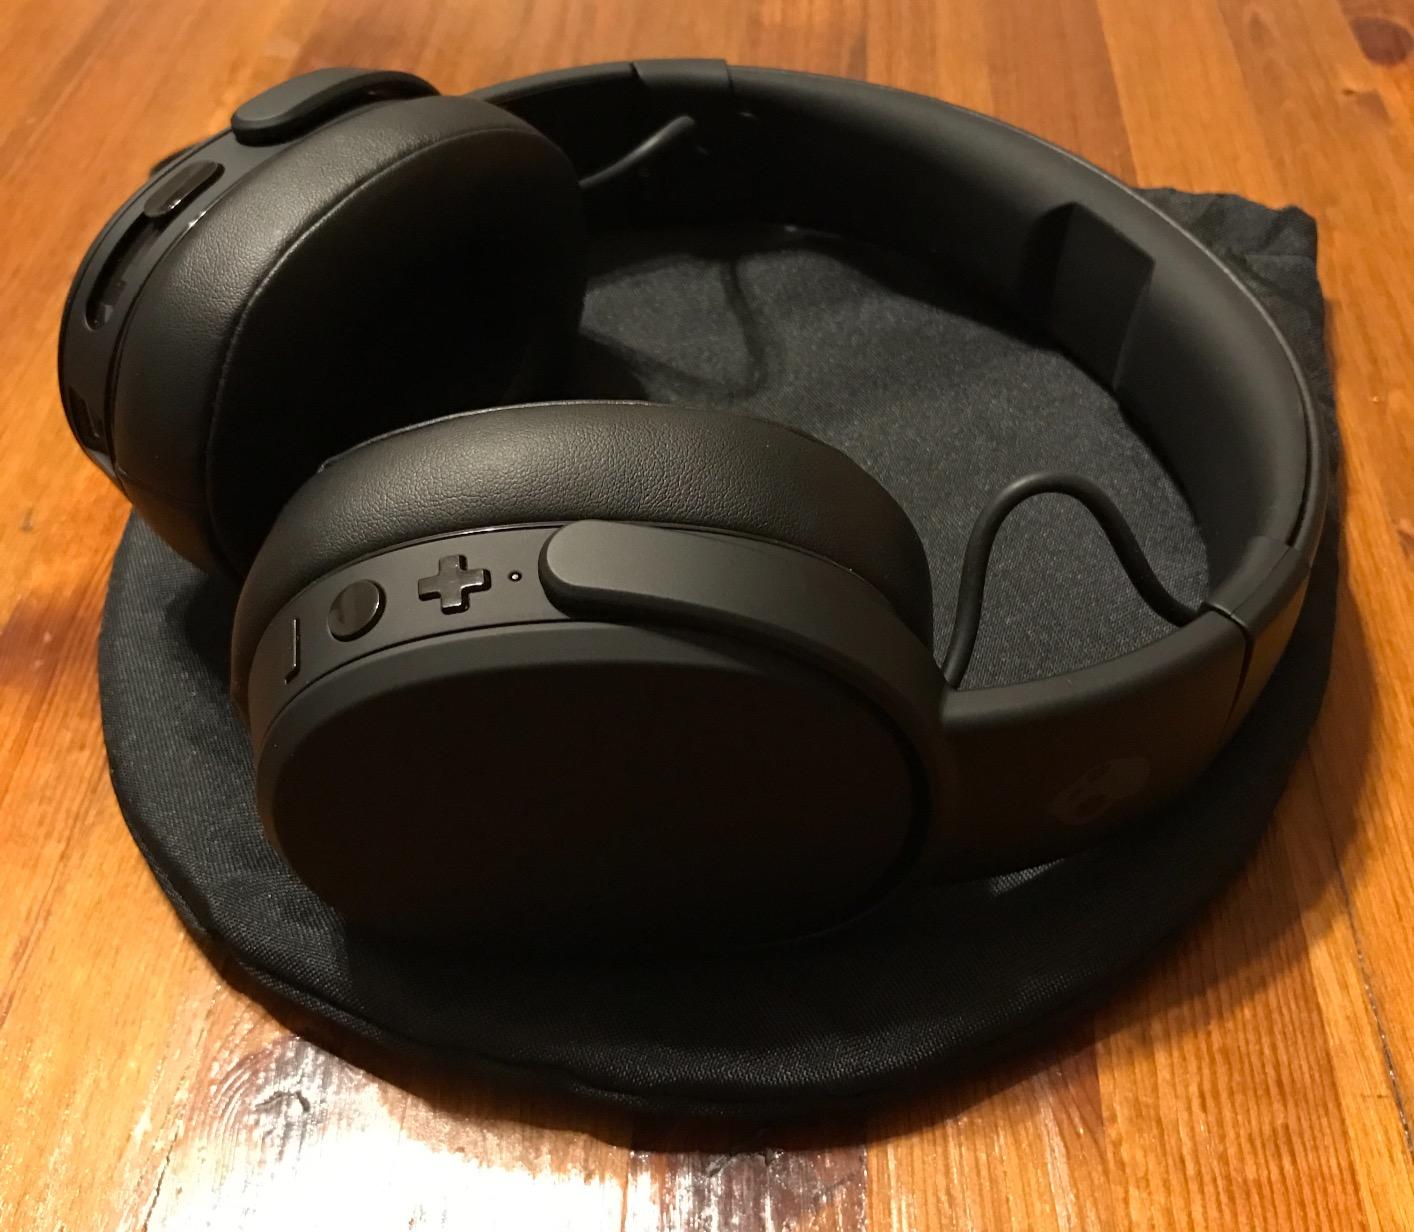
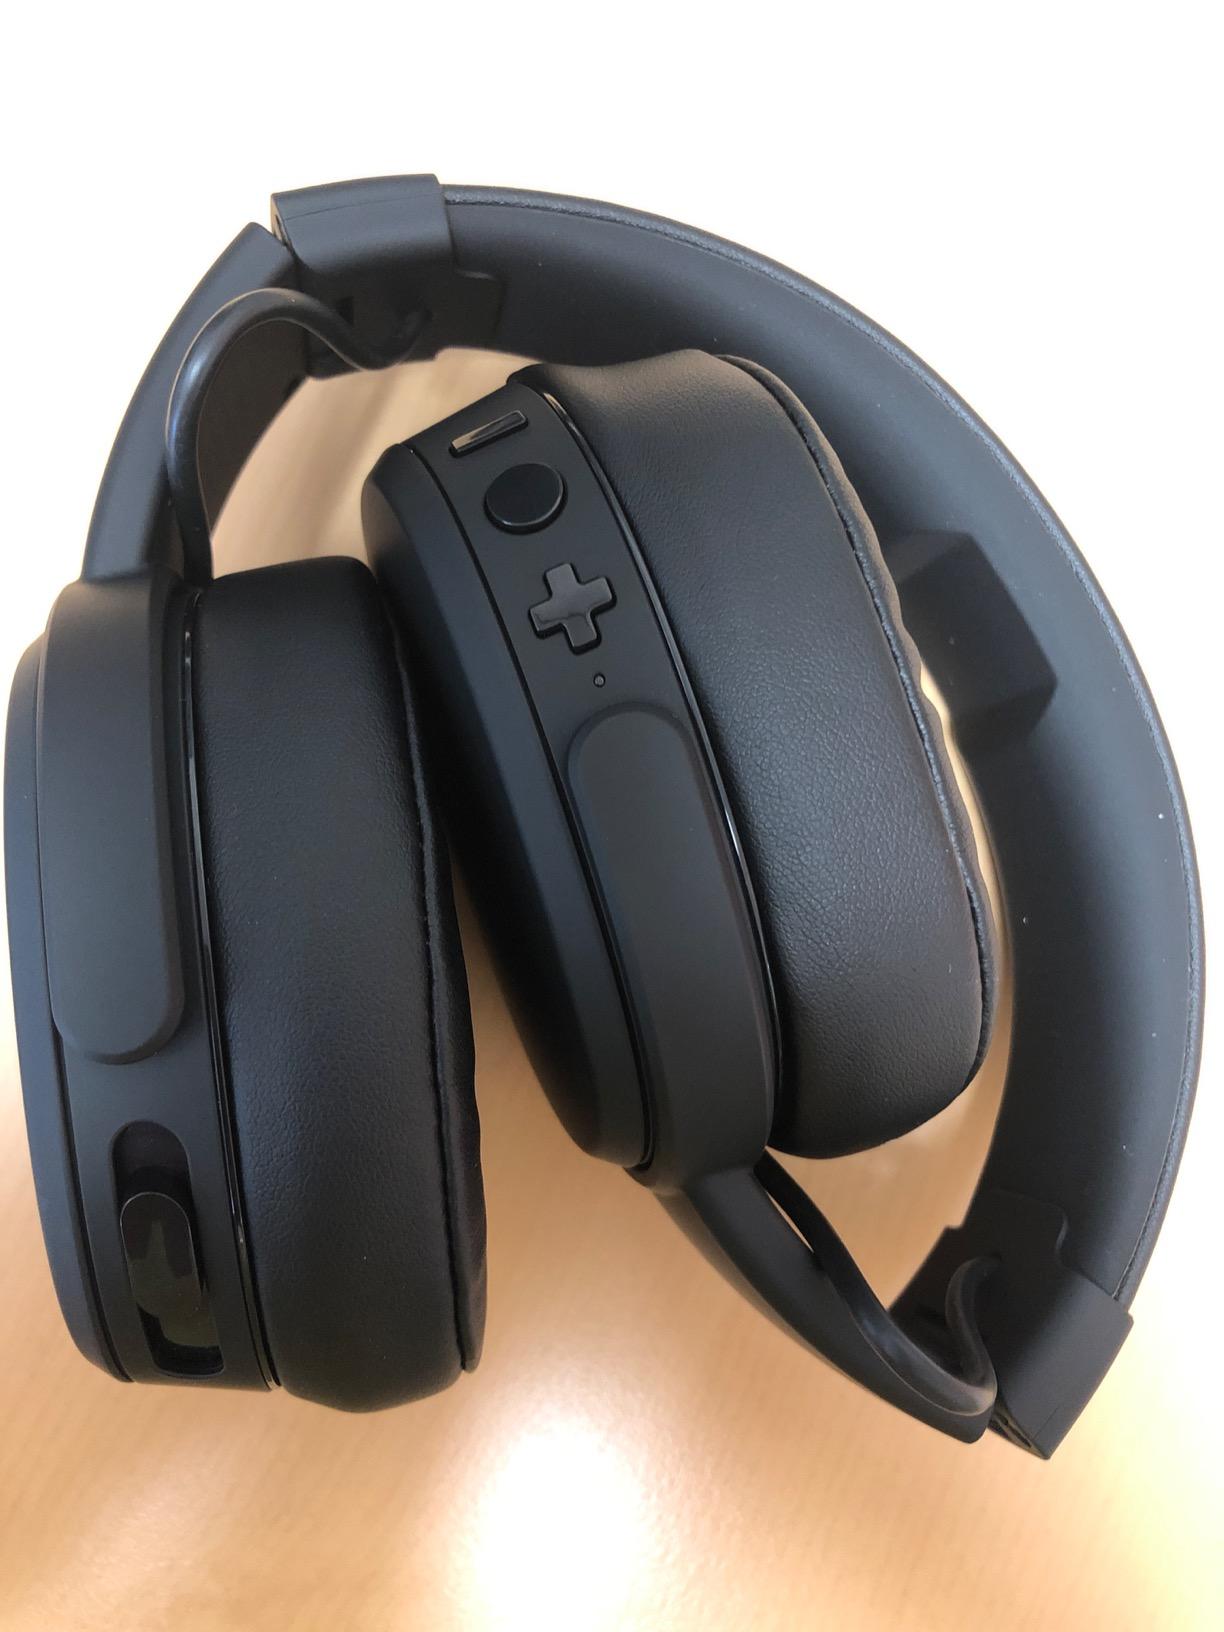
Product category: headphones
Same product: yes